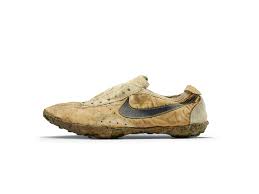
Waste category: shoes